Charles R. Brayton

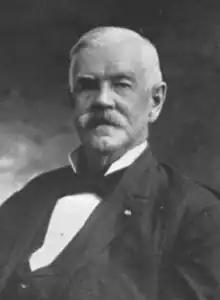

Charles Ray Brayton (August 16, 1840 – September 23, 1910) was an American politician and lobbyist. A Republican, "The New York Times" called him the "Blind Boss of Rhode Island" and drew parallels with the New York City's disgraced political boss William "Boss" Tweed.